Avestan geography

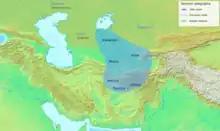
Approximate location of the peoples mentioned in the Frawardin Yasht, namely the Iranians (as described in the Mihr Yasht), Turanians, Sairima and Daha.

The Frawardin Yasht is the longest of the Yashts and is dedicated to the veneration of the Fravashi, a unique Zoroastrian concept similar to and connected with the concept of the soul. In Yt. 13.143-44, the Fravashi of the righteous living in the lands of five different peoples are praised: